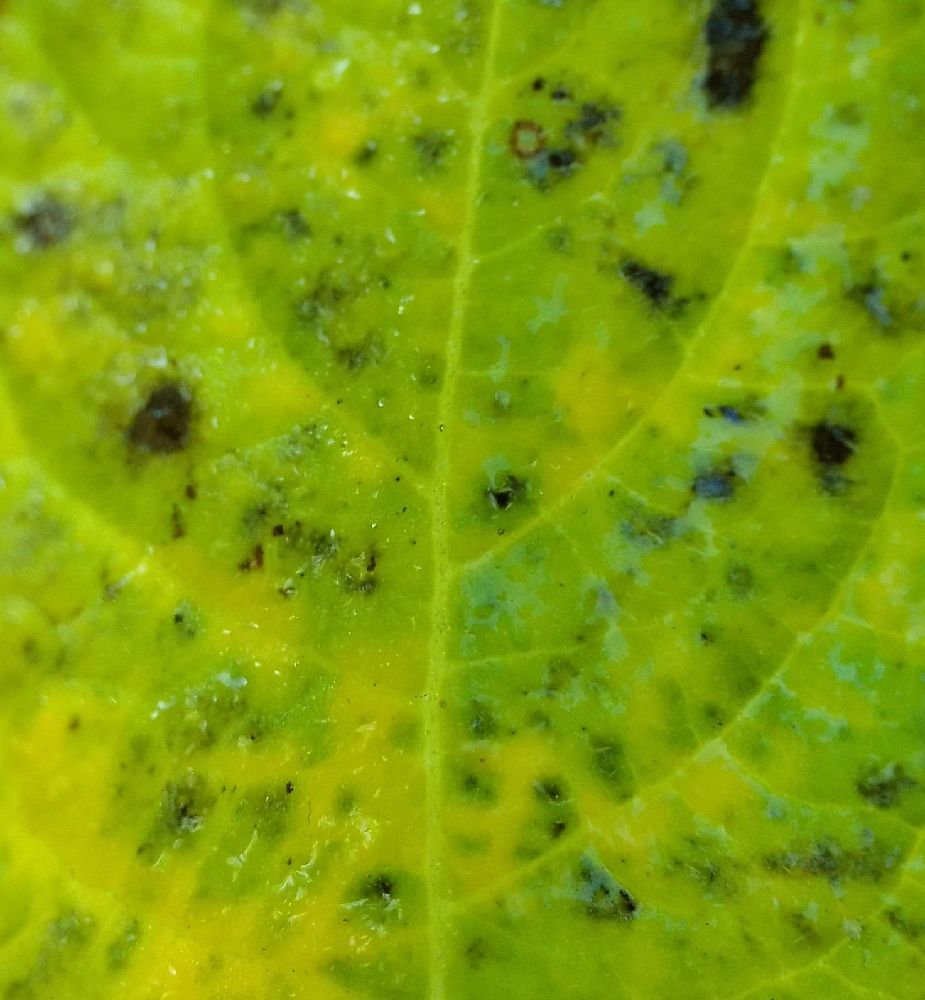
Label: Early blight